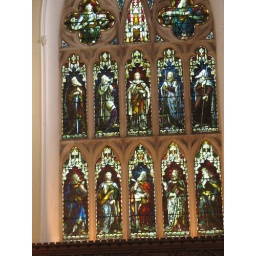
Stained glass window in Ireland